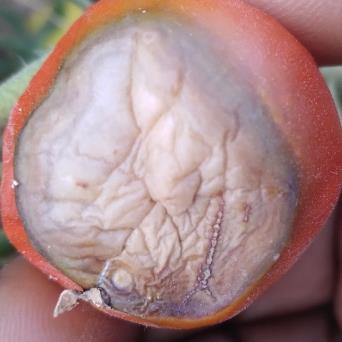
Crop: Tomato
Condition: blossom-end-rot-d